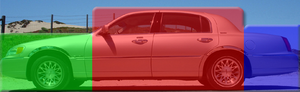
Depuis le début de l'histoire de l'automobile, on essaye de classer les types de carrosserie. Mais ces différentes tentatives n'ont jamais réellement été satisfaisantes en raison, entre autres, de l'évolution des carrosseries ainsi que des différences importantes d'un pays à l'autre.
Les automobiles peuvent être classées selon divers critères pour des raisons réglementaires ou un but descriptif: la taille, le poids, le type d'usage, la forme de leur carrosserie, le type de carburant, la motorisation, le type de transmission, l'autonomie, leur niveau d'équipement, leur niveau de normes d'émissions, leur niveau de personnalisation ou de transformation.